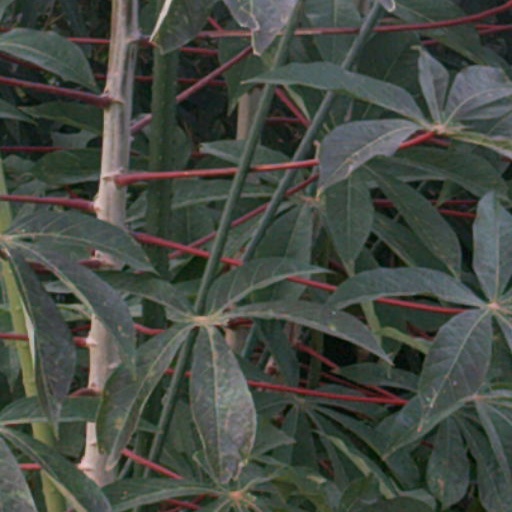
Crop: cassava